Porter Screen Company

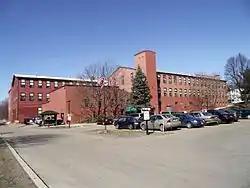

The Porter Screen Company is a historic former industrial facility at 110 East Spring Street in Winooski, Vermont. Developed beginning 1910–11, this mill complex was an important secondary industrial employer in the city, shipping window screens and other housing parts nationwide. The facility, now converted to senior housing, was listed on the National Register of Historic Places in 1979.